Unconquered (1947 film)

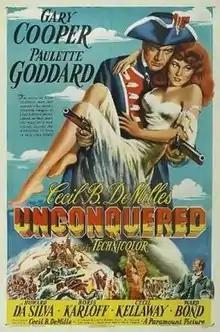

Unconquered is a 1947 American historical epic adventure film produced and directed by Cecil B. DeMille and starring Gary Cooper and Paulette Goddard. The supporting cast features Boris Karloff, Cecil Kellaway, Ward Bond, Howard da Silva, Katherine DeMille (the director's daughter), C. Aubrey Smith and Mike Mazurki. Released by Paramount Pictures, the film depicts the violent struggles between American colonists and Native Americans on the western frontier in the mid-18th century during the 1763 Pontiac's Rebellion, primarily around Fort Pitt (modern-day Pittsburgh). The film is characterized by DeMille's lavish style, including colourful costumes and sets, thousands of extras, violence, and sensationalism.